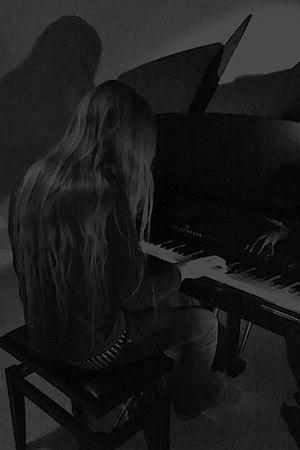
Nortt est un groupe de black et doom metal danois, originaire d'Odense, en Danemark-du-Sud. Le style musical de Nortt repose sur des riffs de guitare lourds à forte saturation, accompagnés par un piano qui donne sur certains morceaux une partie plus mélodique, le tout sur un tempo très lent. Pour ce qui est du chant la voix est saturée, se rapprochant de grognements et de hurlements. Sur son site officiel, Nortt se dit fasciné par la mort, le nihilisme, la misanthropie, la solitude et la détresse.